First Houses

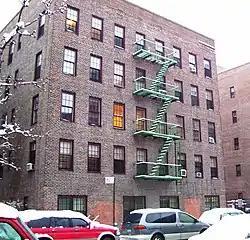
A closer look at one of the buildings (2011)

Although First Houses cost far more than anticipated, Housing Authority chairman Langdon Post said it was worth it. "In the first place ... it has taken the question of public housing out of the realm of debate and into the realm of fact. Second, it has established the Authority as an agency for the issuance of slum clearance bonds. Both Vincent Astor and Bernard M. Baruch accepted the Authority’s bonds to cover payments for the land – the first such bonds ever issued. In the third place, it provided an opportunity to test the Authority’s power to condemn land for slum clearance – a test which we won. Fourth, in Mayor La Guardia’s words, it provided us with 'Boondoggling Exhibit A.'"